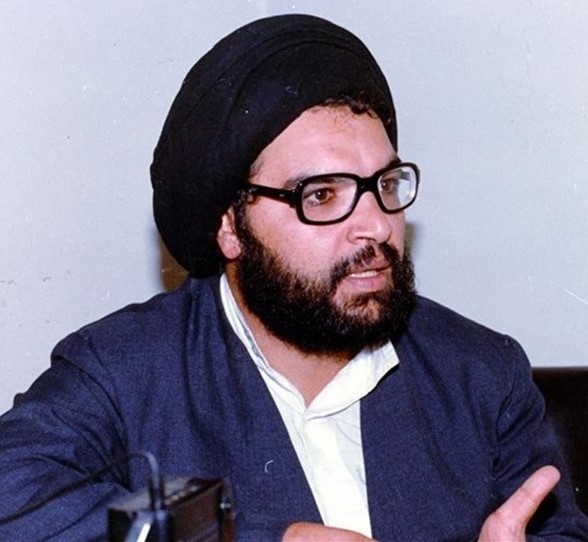
ซัยยิด อับบาส อัลมูสะวีย์

| name = ซัยยิด อับบาส อัลมูสะวีย์big|
| image =Abbas al Musawi.jpg
| office = เลขาธิการฮิซบุลลอฮ์
| term_start = ค.ศ.1984
| term_end = 16 กุมภาพันธ์ ค.ศ.1992
| predecessor = Subhi al-Tufayli
| successor = นัศรุลลอหฺ|ซัยยิด ฮะซัน นัศรุลลอห
| birth_place = Al-Nabi Shayth, เลบานอน
| death_place = Nabatieh Governorate, เลบานอน
| nationality = Lebanese nationality law|เลบานอน
| occupation = หมอสอนศาสนา
| years_active = ค.ศ.1978-1992
| net_worth = | boards =
| religion = ชีอะฮ์
| spouse = | children = | parents =
| signature = | website =
ซัยยิด อับบาส อัลมูสะวีย์ หรือ อัลมูซาวี เกิดในปี 1952 เป็นเลขาธิการใหญ่ของพรรคฮิซบุลลอหฺ ในปี 1991-1992 ถูกอิสราเอลสังหารด้วยการยิงจากเฮลิคอปเตอร์ทำให้อัลมูสะวีย์ ภรรยา บุตรชาย พร้อมกับพรรคพวกอีก 4 คนเสียชีวิต เมื่อวันที่ 16 กุมภาพันธ์ 1992
หมวดหมู่:ชาวเลบานอน